Anarchism in Cuba

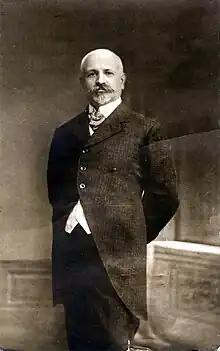
Francesc Ferrer i Guàrdia, a Catalan anarchist whose educational theory inspired the establishment of schools by Cuban anarchists

Following the Spanish–American War, which gave Cuba its independence from Spain, many anarchists were dissatisfied with the conditions that persisted after independence. They cited conditions that were perpetuated by the new government, like suppression of labor movements, US occupations, and dissatisfaction with the school systems. By 1899, anarchist workers had reorganized themselves, under the "Alianza de Trabajadores" (Worker's Alliance). By September of this year, five of the groups organizers had been arrested, following a mason's strike which spread to all of the construction trade. Around this time, anarchist organizer Errico Malatesta visited Cuba, giving speeches, and interviews to several periodicals, but was soon barred from further speaking engagements by civil governor Emilio Nuñez. Around 1902–03, anarchists and other labor organizers began to attempt to organize the sugar industry, then the largest industry in Cuba. But owners responded quickly, and two workers were murdered, and the crimes never solved.